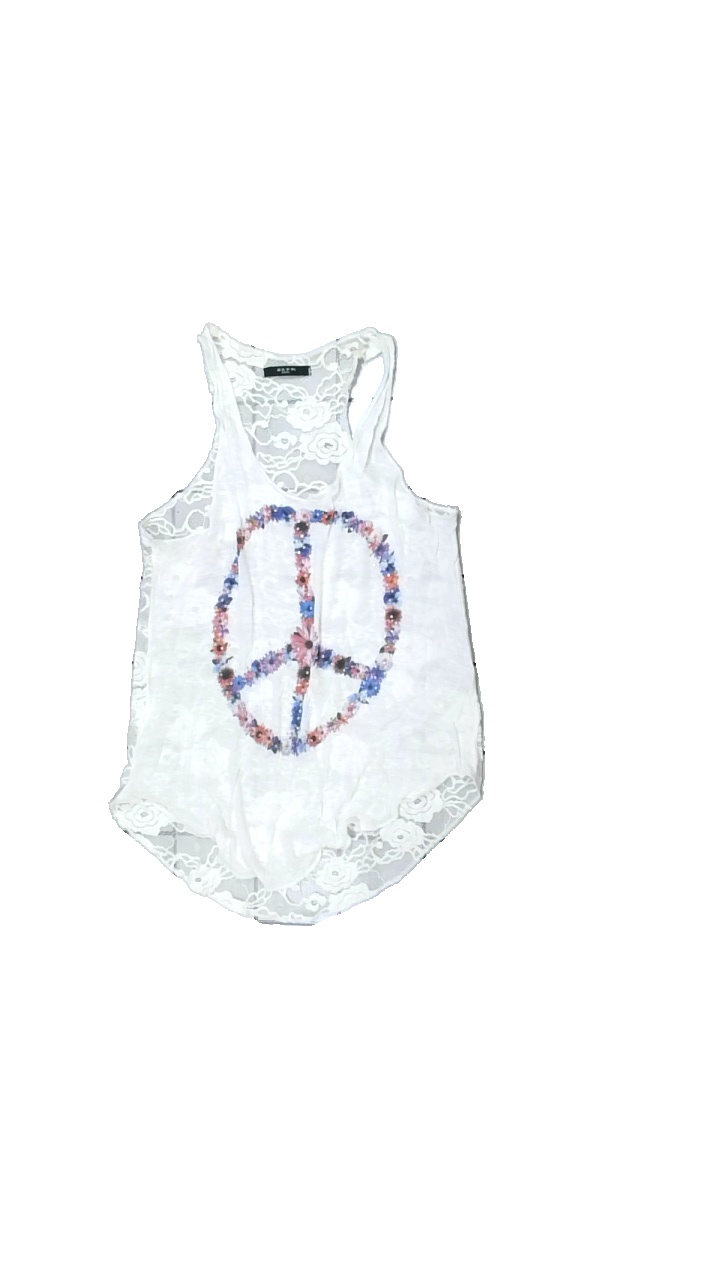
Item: Tank Top (Ladies)
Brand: M.a.p.p
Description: vitt linne med spets bak och peace märke fram, gul upptill
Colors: White, Blue, Red, Multicolor
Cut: Regular
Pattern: Lace
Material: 68% viscose 32% nylone
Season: All
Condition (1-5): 3
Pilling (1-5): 5
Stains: Major
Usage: Export
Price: <50